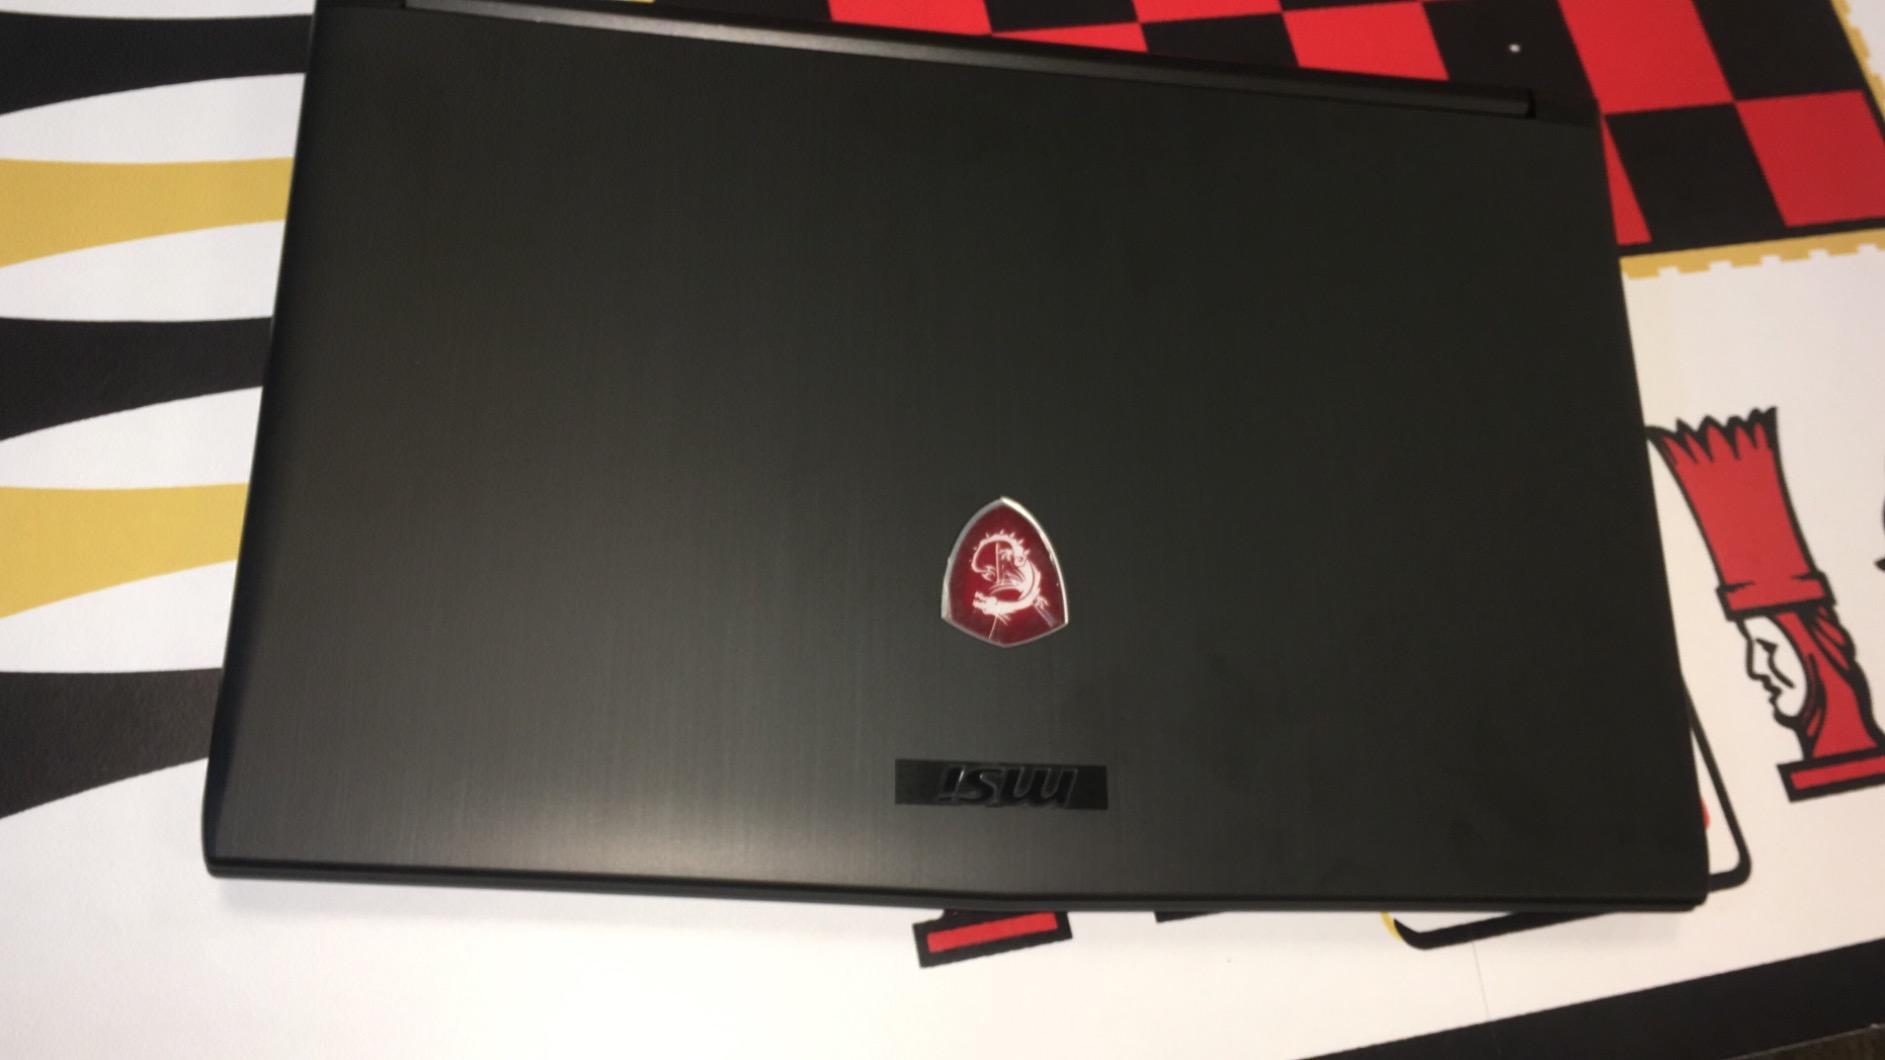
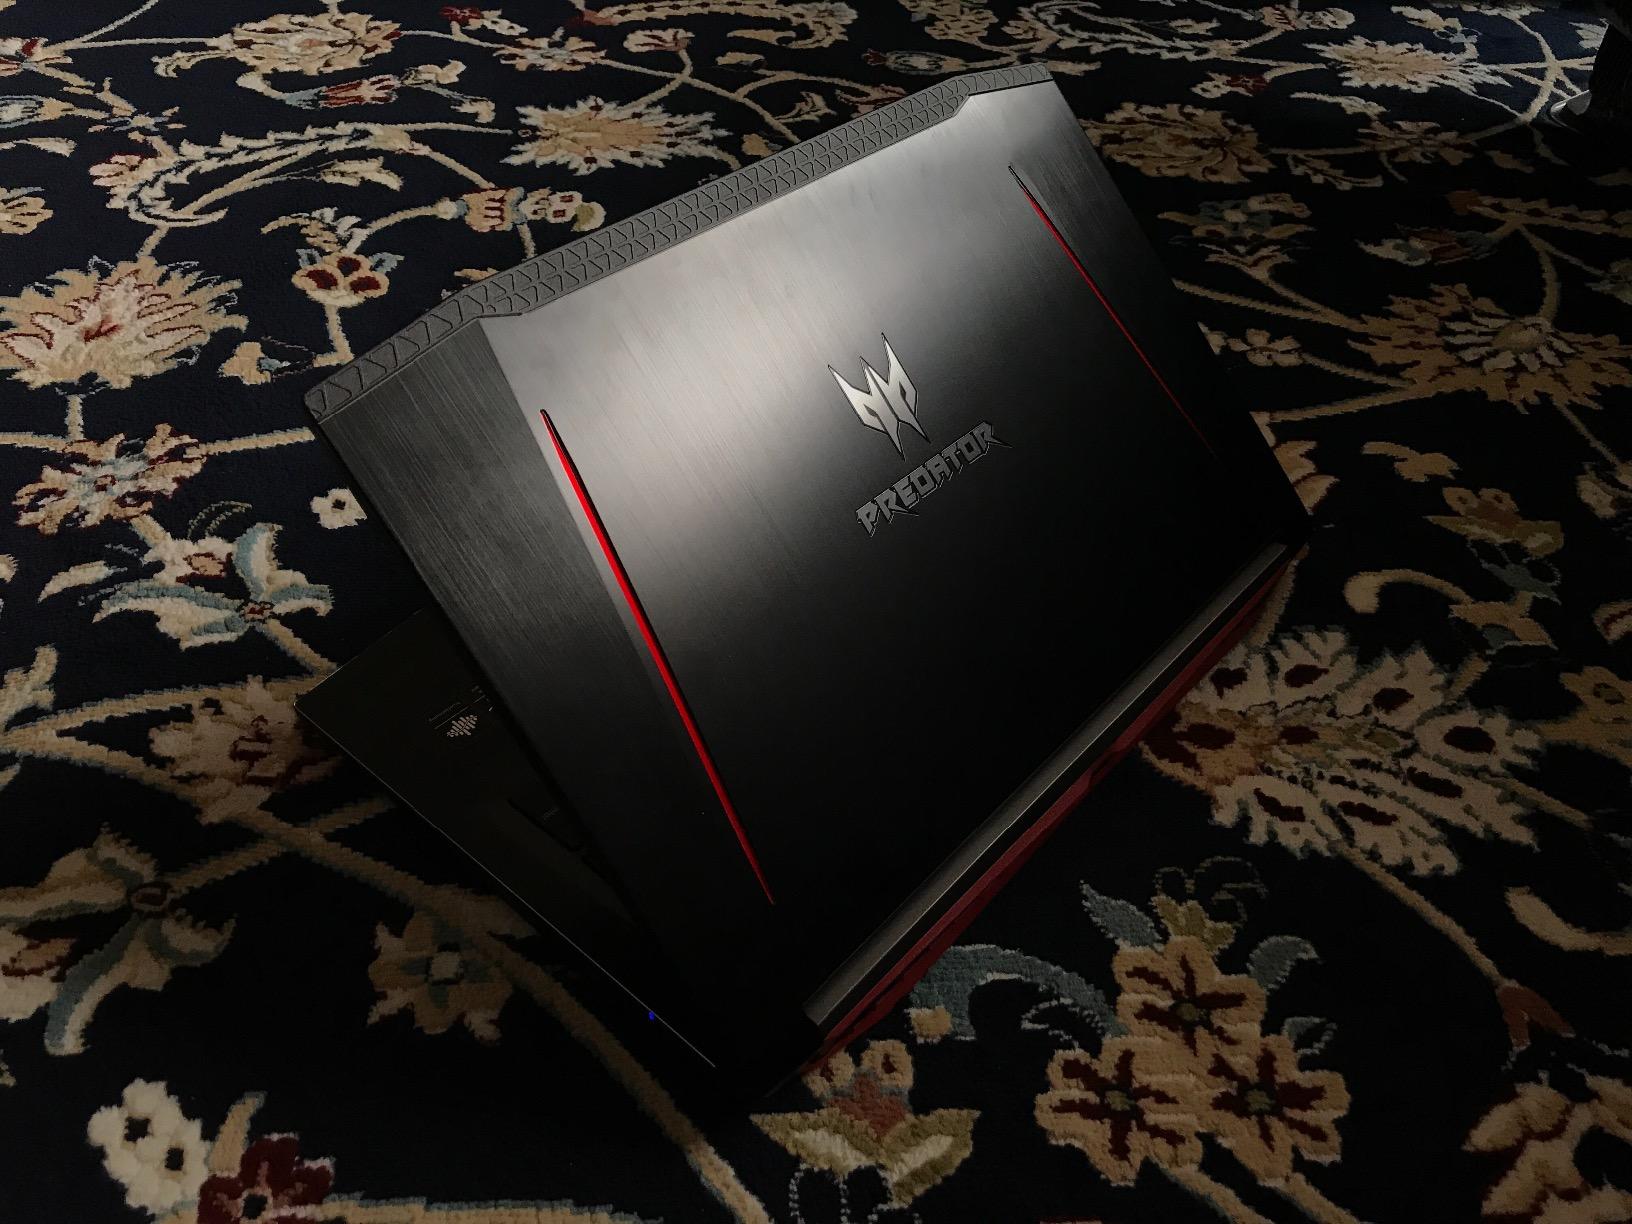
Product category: laptop
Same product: no